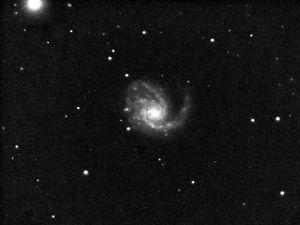
Les objets de Messier sont une liste d'objets astronomiques catalogués par l'astronome français Charles Messier dans son Catalogue des Nébuleuses et des Amas d'Étoiles, publiée en 1771, puis étendue dans sa dernière édition en 1966.